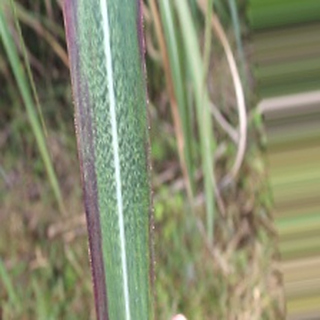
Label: sugarcane_bacterial_blight